Jamie Allen (footballer, born May 1995)

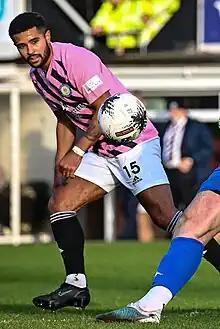
Jamie Allen, playing for Curzon Ashton, in 2023

Jamie Paul Allen (born 25 May 1995) is a Montserratian professional footballer who plays as a forward for club Bamber Bridge.